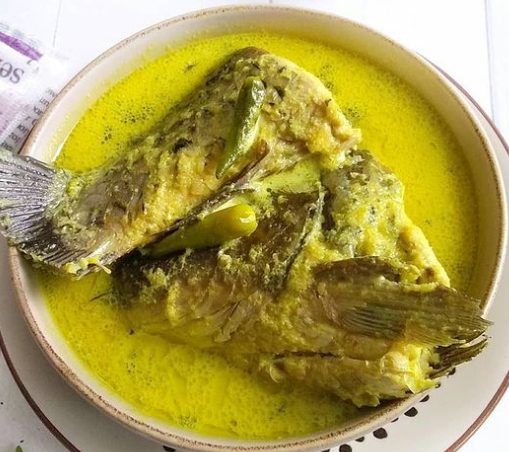
Label: gulai_ikan